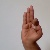
The image shows a hand gesture representing the letter 'F' in Indian Sign Language.